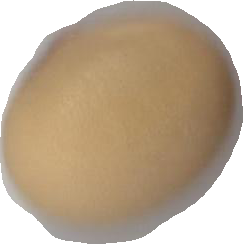
Variety: Anjasmoro